Fourier series

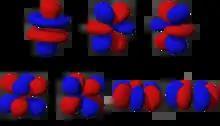
The atomic orbitals of chemistry are partially described by spherical harmonics, which can be used to produce Fourier series on the sphere.

If the domain is not a group, then there is no intrinsically defined convolution. However, if formula_158 is a compact Riemannian manifold, it has a Laplace–Beltrami operator. The Laplace–Beltrami operator is the differential operator that corresponds to Laplace operator for the Riemannian manifold formula_158. Then, by analogy, one can consider heat equations on formula_158. Since Fourier arrived at his basis by attempting to solve the heat equation, the natural generalization is to use the eigensolutions of the Laplace–Beltrami operator as a basis. This generalizes Fourier series to spaces of the type formula_161, where formula_158 is a Riemannian manifold. The Fourier series converges in ways similar to the formula_163 case. A typical example is to take formula_158 to be the sphere with the usual metric, in which case the Fourier basis consists of spherical harmonics.